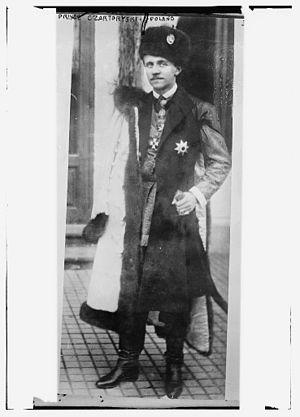
Adam Ludwik Czartoryski, prince Czartoryski, est né le 5 novembre 1872, à l'hôtel Lambert, rue Saint-Louis nᵒ 2, 4ᵉ arrondissement de Paris, en France, et est décédé le 26 juin 1937 en Pologne.